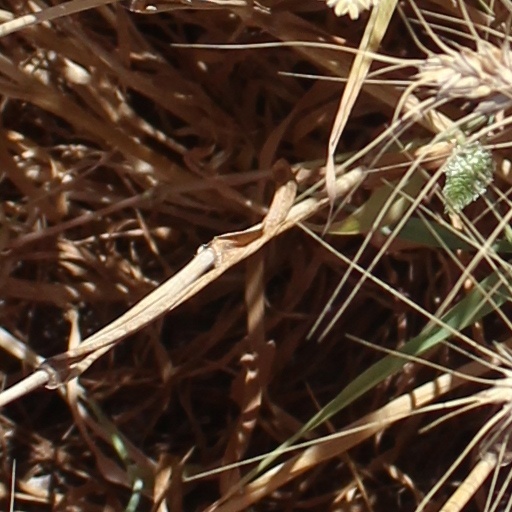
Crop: wheat